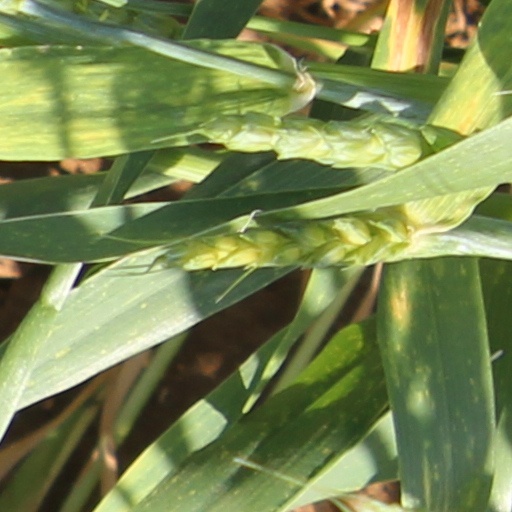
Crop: wheat